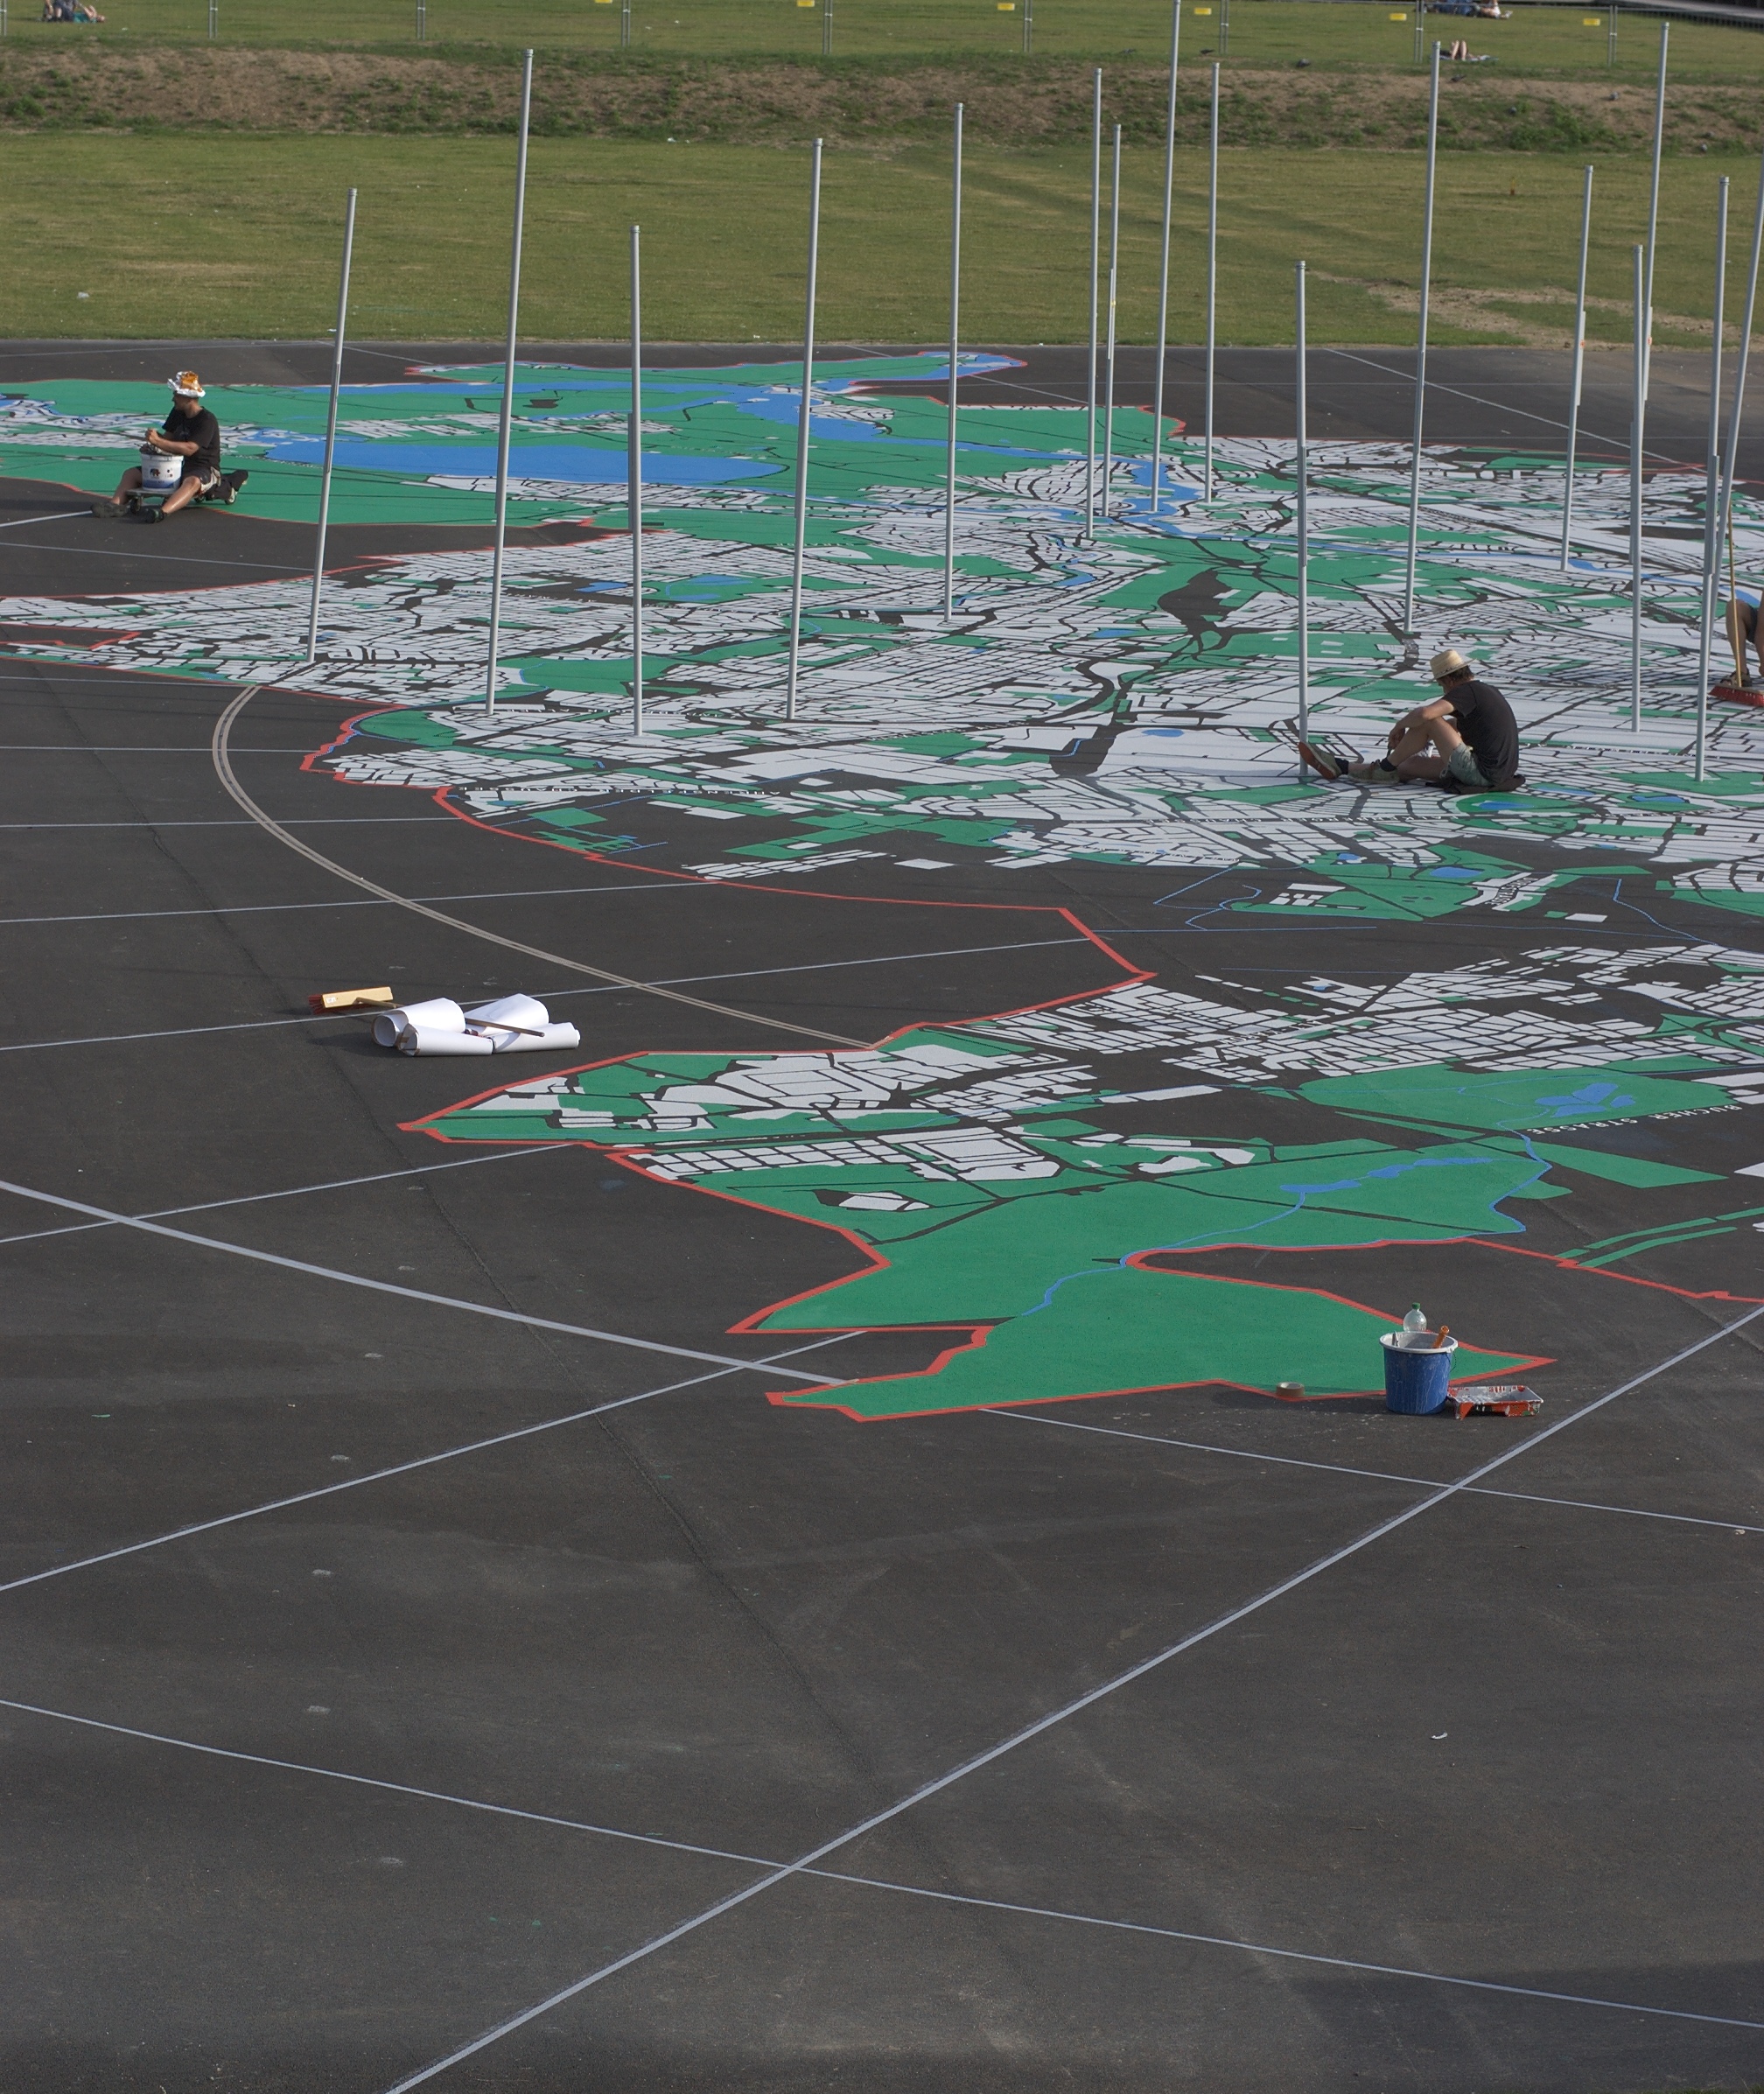
structure, stadium, arena, 2012, f14, rawtherapee, germany, deutschland, berlin, pentax, race track, lenstagged, steffenzahn, guessedberlin, k100d, justpentax, iamflickr, cosina, voigtlander, 58mm, nokton, 58mmf14, 58mm14, nokton58mmf14slii, 58mmf14nokton, gwbandtor, cosinavoigtl nder, voigtl ndernokton58mmf14, sport venue